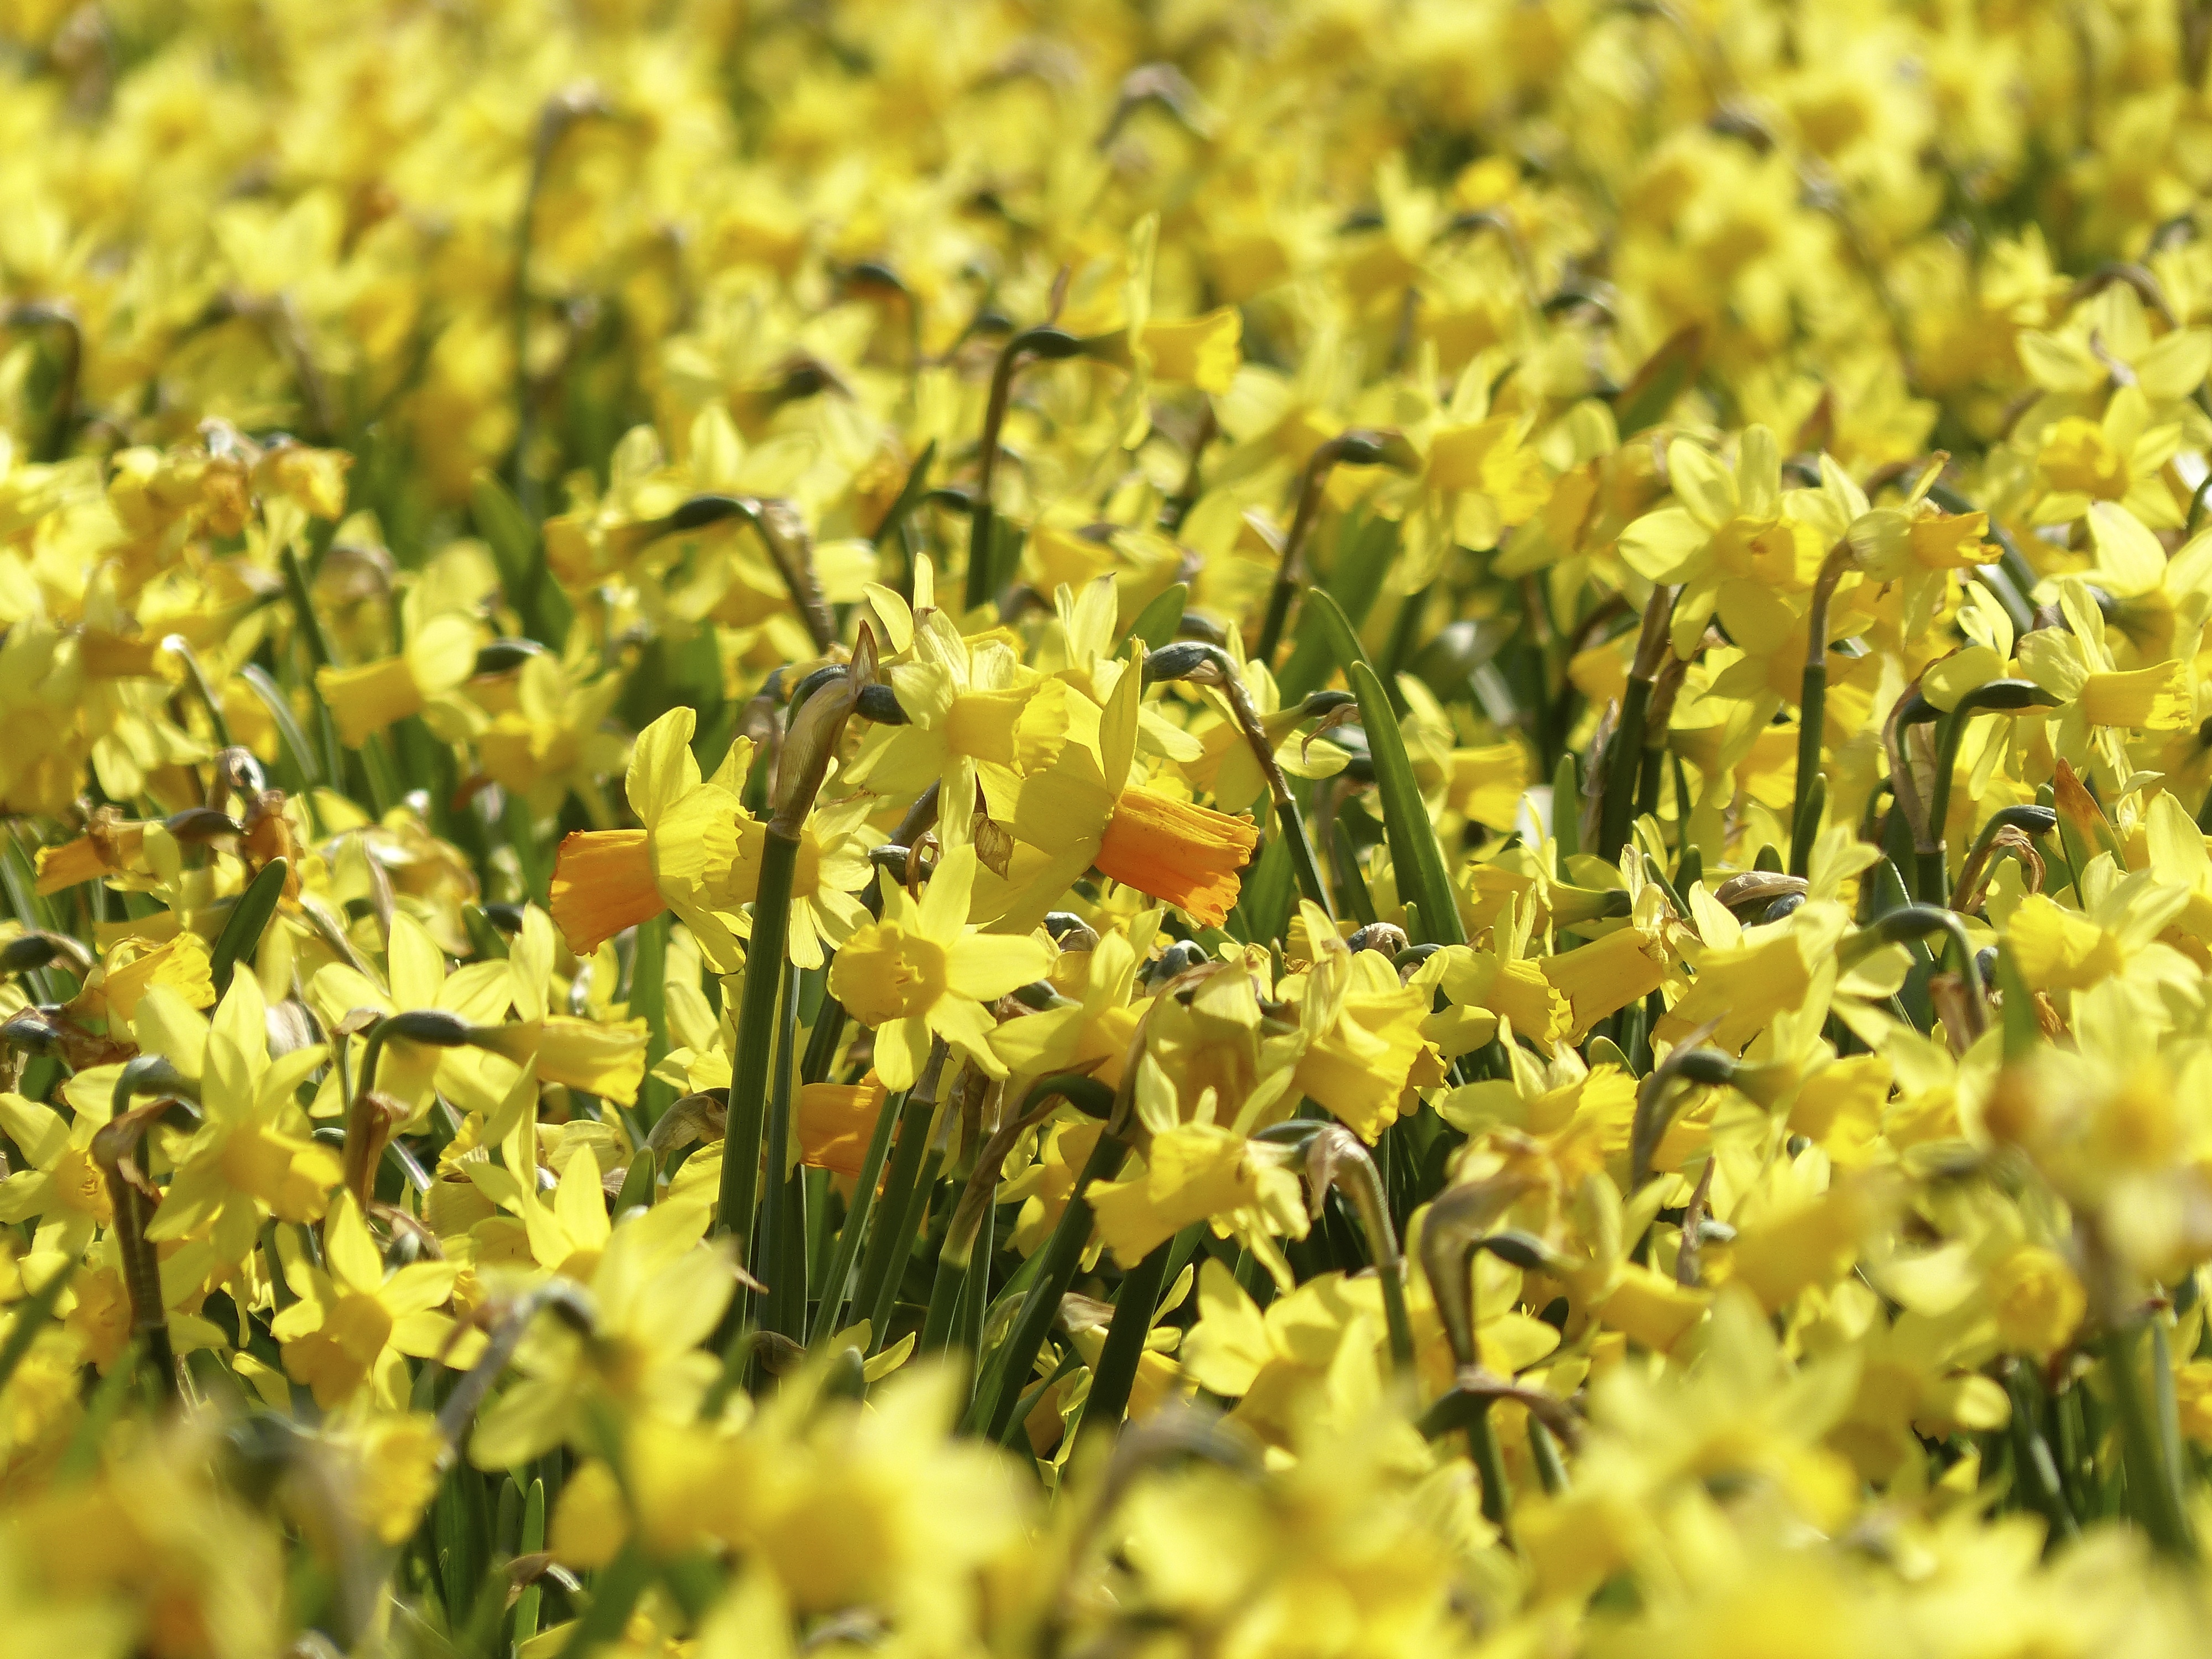
nature, grass, blossom, plant, field, meadow, sunlight, leaf, flower, produce, autumn, yellow, flora, wildflower, flowers, close up, holland, fields, narcis, macro photography, flowering plant, land plant